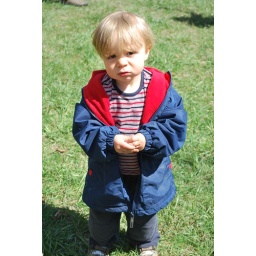
santino's birthday (: I was sitting on the car and he wanted to go in it. so cute.